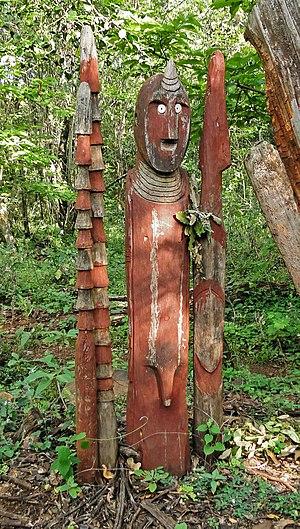
Un waga près de la ville de Konso en Éthiopie
Cet article recense les sites inscrits sur la liste du patrimoine mondial par l'UNESCO situés en Afrique.
Le paysage culturel du pays konso est un site historique des hauts plateaux d'Éthiopie, dans le woreda de Konso, inscrit au patrimoine mondial de l'Unesco en 2011. Il comprend des terrasses en pierre à usage agricole, des villages fortifiés et des stèles funéraires, en bois ou en pierre. L'ensemble témoigne des savoirs traditionnels des Konso et notamment de leur adaptation aux contraintes locales en matière d'agriculture.
Un waka, également connu sous le nom de waga ou waaka, est un type de statue funéraire commémorative sculptée dans le bois lors d'un décès chez les Konso, une peuplade du sud de l'Éthiopie.